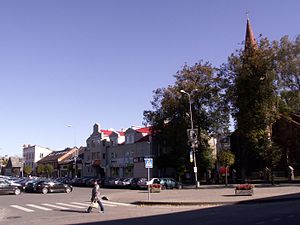
Kretinga
Kretinga er en by i det nordvestlige Litauen, med et indbyggertal på cirka 21.000. Byen ligger i Klaipėda apskritis, tæt ved kysten til Østersøen.